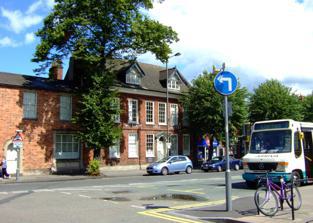
Building: William Salt Library
Country: United Kingdom
Year built: 1735
Library in Stafford, England The William Salt Library The Library in 2008 General information Type Library Architectural style Georgian Address 19 Eastgate Street Town or city Stafford Country England Coordinates 52°48′24″N 2°06′50″W / 52.8066°N 2.1140°W / 52.8066; -2.1140 Construction started 1730 Completed 1735 Owner Trustees of the William Salt Library Designations Grade II* listed Website www .staffordshire .gov .uk /Heritage-and-archives /williamsalt /home .aspx The former library building (left) The William Salt Library is a library and archive , in Stafford , Staffordshire, England. Supported by Staffordshire County Council , it is a registered charity , administered by an independent trust in conjunction with the Staffordshire & Stoke-on-Trent Archive Service, which also operates the county archives from an adjacent building. The core of the library is the large collection of printed books, pamphlets, manuscripts, drawings, watercolours, and transcripts built up by William Salt (1808–1863), a London banker. After his death, Helen, his widow donated the collection to Staffordshire and the library opened in 1872. In 1918 moved to its present home in Eastgate Street, a Grade II* listed house completed in 1735. The library continues to collect and preserve printed material relating to Staffordshire and represents a major source for local and family history in Staffordshire. The library's holdings are available for consultation by the public free of charge. The library is supported by the Friends of the William Salt Library. As well as raising funds for the library to enable it to purchase items for the collection, the Friends also help in practical ways, such as packaging and cleaning items in the collection. Colin Dexter undertook much of the research for his eighth Inspector Morse novel The Wench is Dead (published in 1989) at the library. Dexter recalled that he spent "a good many fruitful hours in the library" consulting contemporary newspaper reports of the murder of Christina Collins, on which the novel was based. He subsequently became patron of the library's 135th anniversary fund-raising appeal. See also Grade II* listed buildings in Stafford (borough) Listed buildings in Stafford (Central Area) References